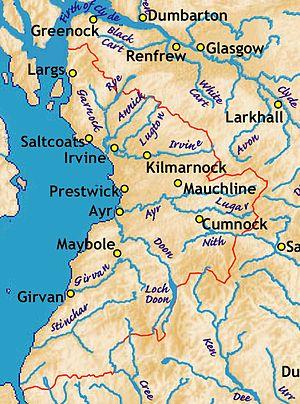
L'Ayrshire, Siorrachd Inbhir Àir en gaélique écossais, est un comté du sud-ouest de l'Écosse, situé sur les rives du Firth of Clyde. Ses principales villes sont Ayr, Kilmarnock et Irvine. L'aéroport international de Glasgow Prestwick, qui dessert Glasgow, est situé en Ayrshire. La région est intégrée au royaume d'Écosse au XIᵉ siècle. En 1263, les Écossais parviennent à chasser les Norvégiens au cours de la bataille de Largs.